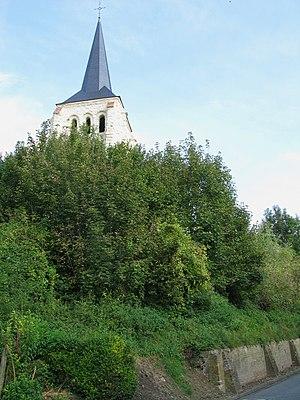
Tavaux-et-Pontséricourt est une commune française située dans le département de l'Aisne et la région Hauts-de-France.